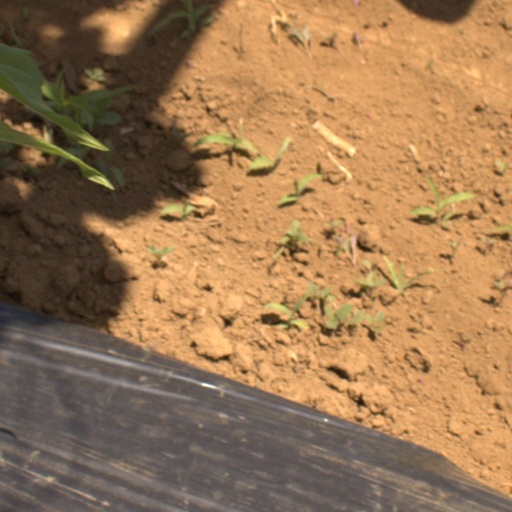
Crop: Jerusalem artichoke